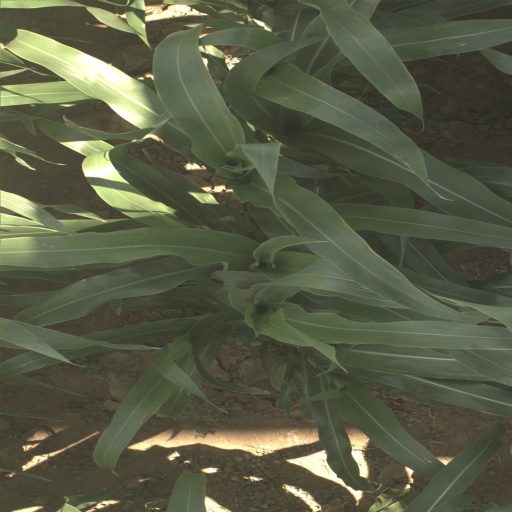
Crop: sorghum